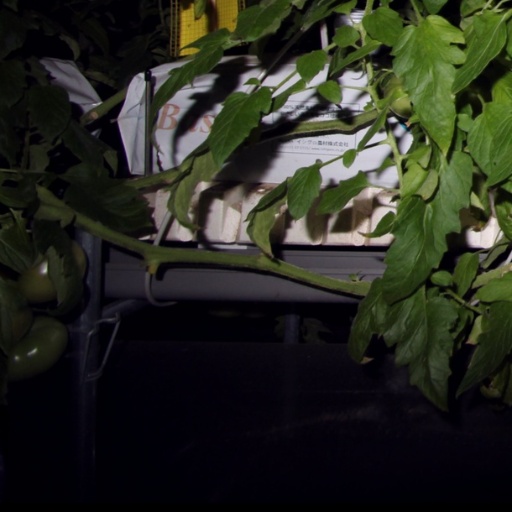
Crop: tomato